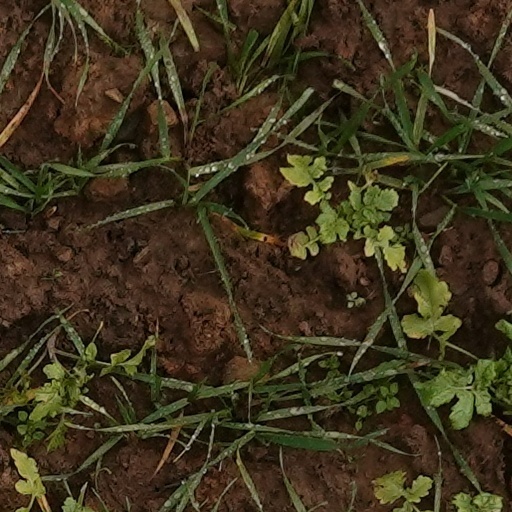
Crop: wheat